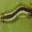
Label: caterpillar